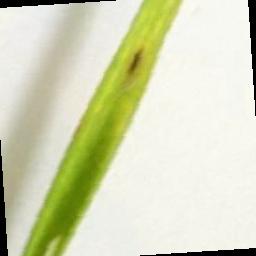
Label: Rice___Brown_Spot